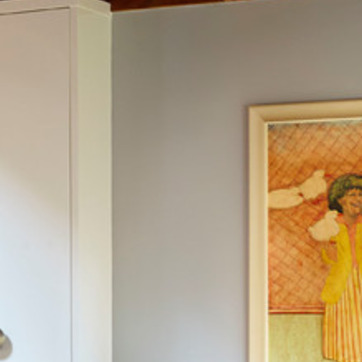
Material: painted